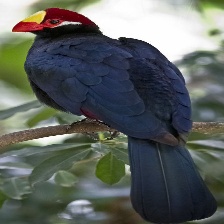
Species: VIOLET TURACO
Scientific name: MUSOPHAGA VIOLACEA